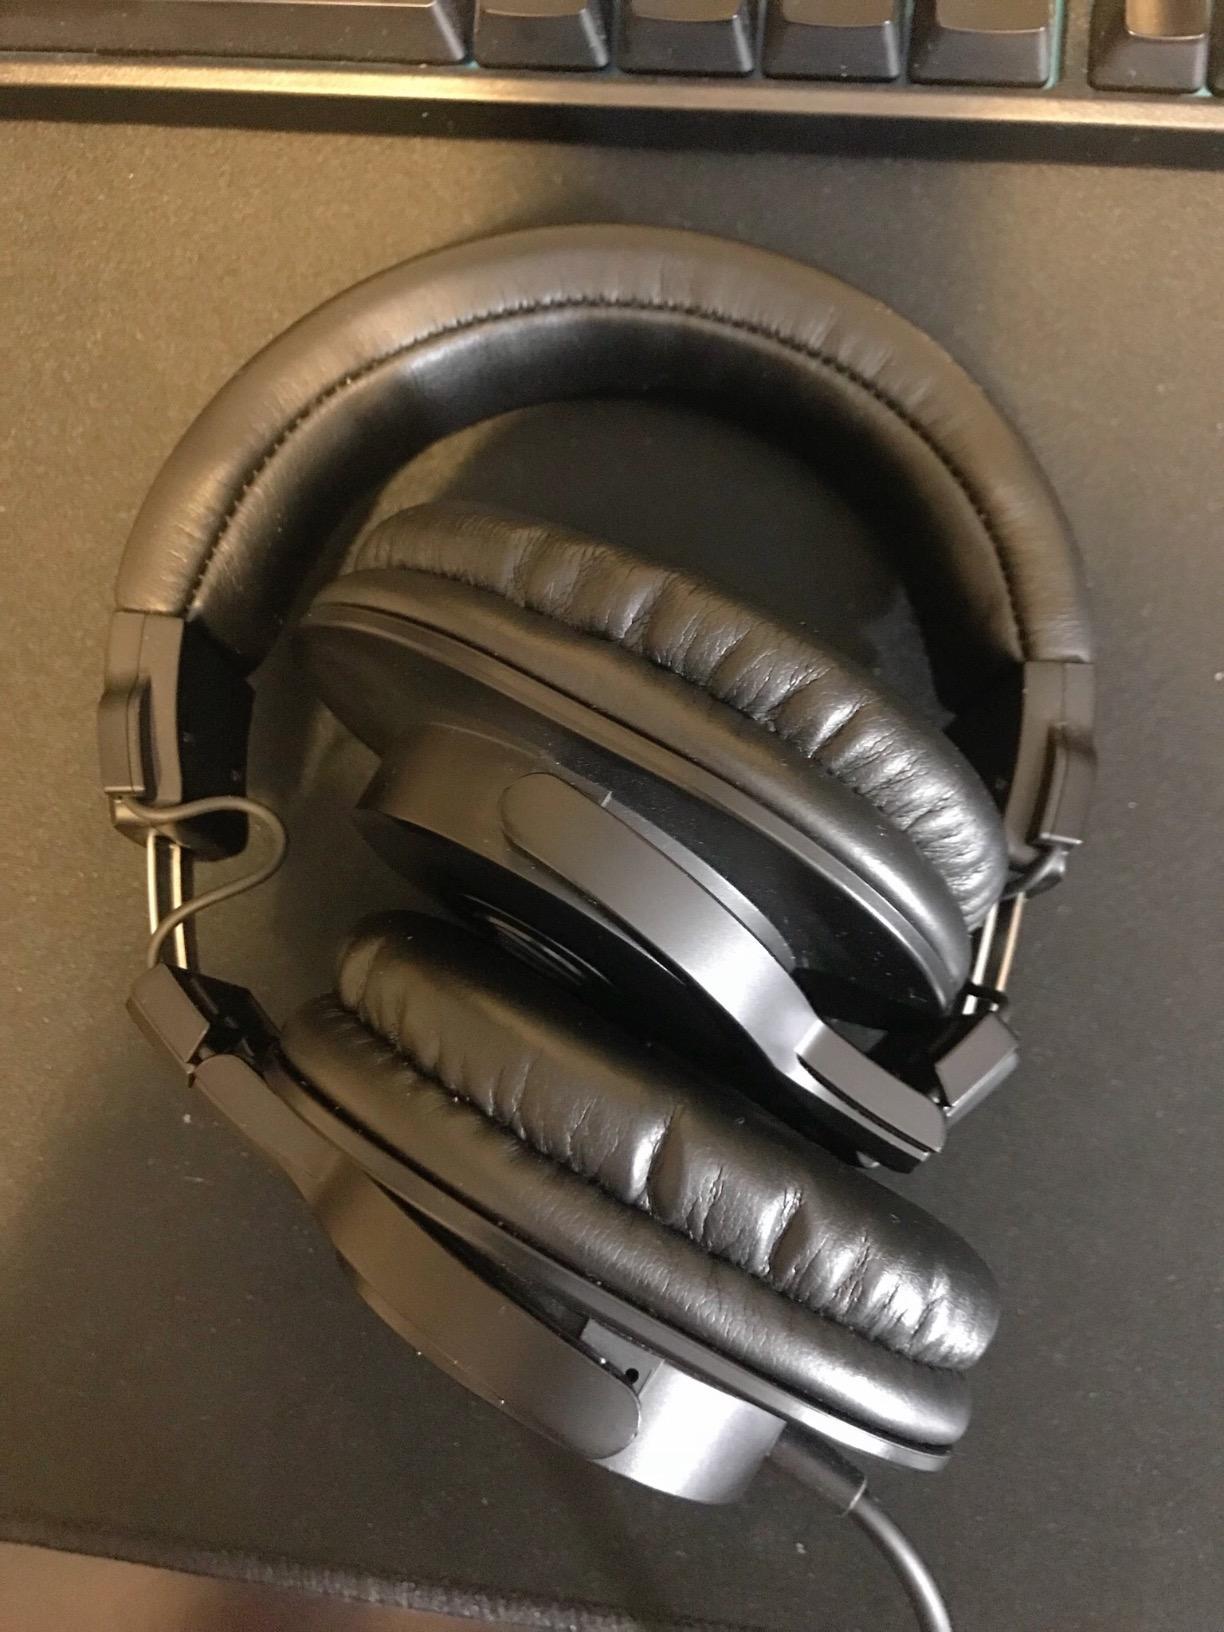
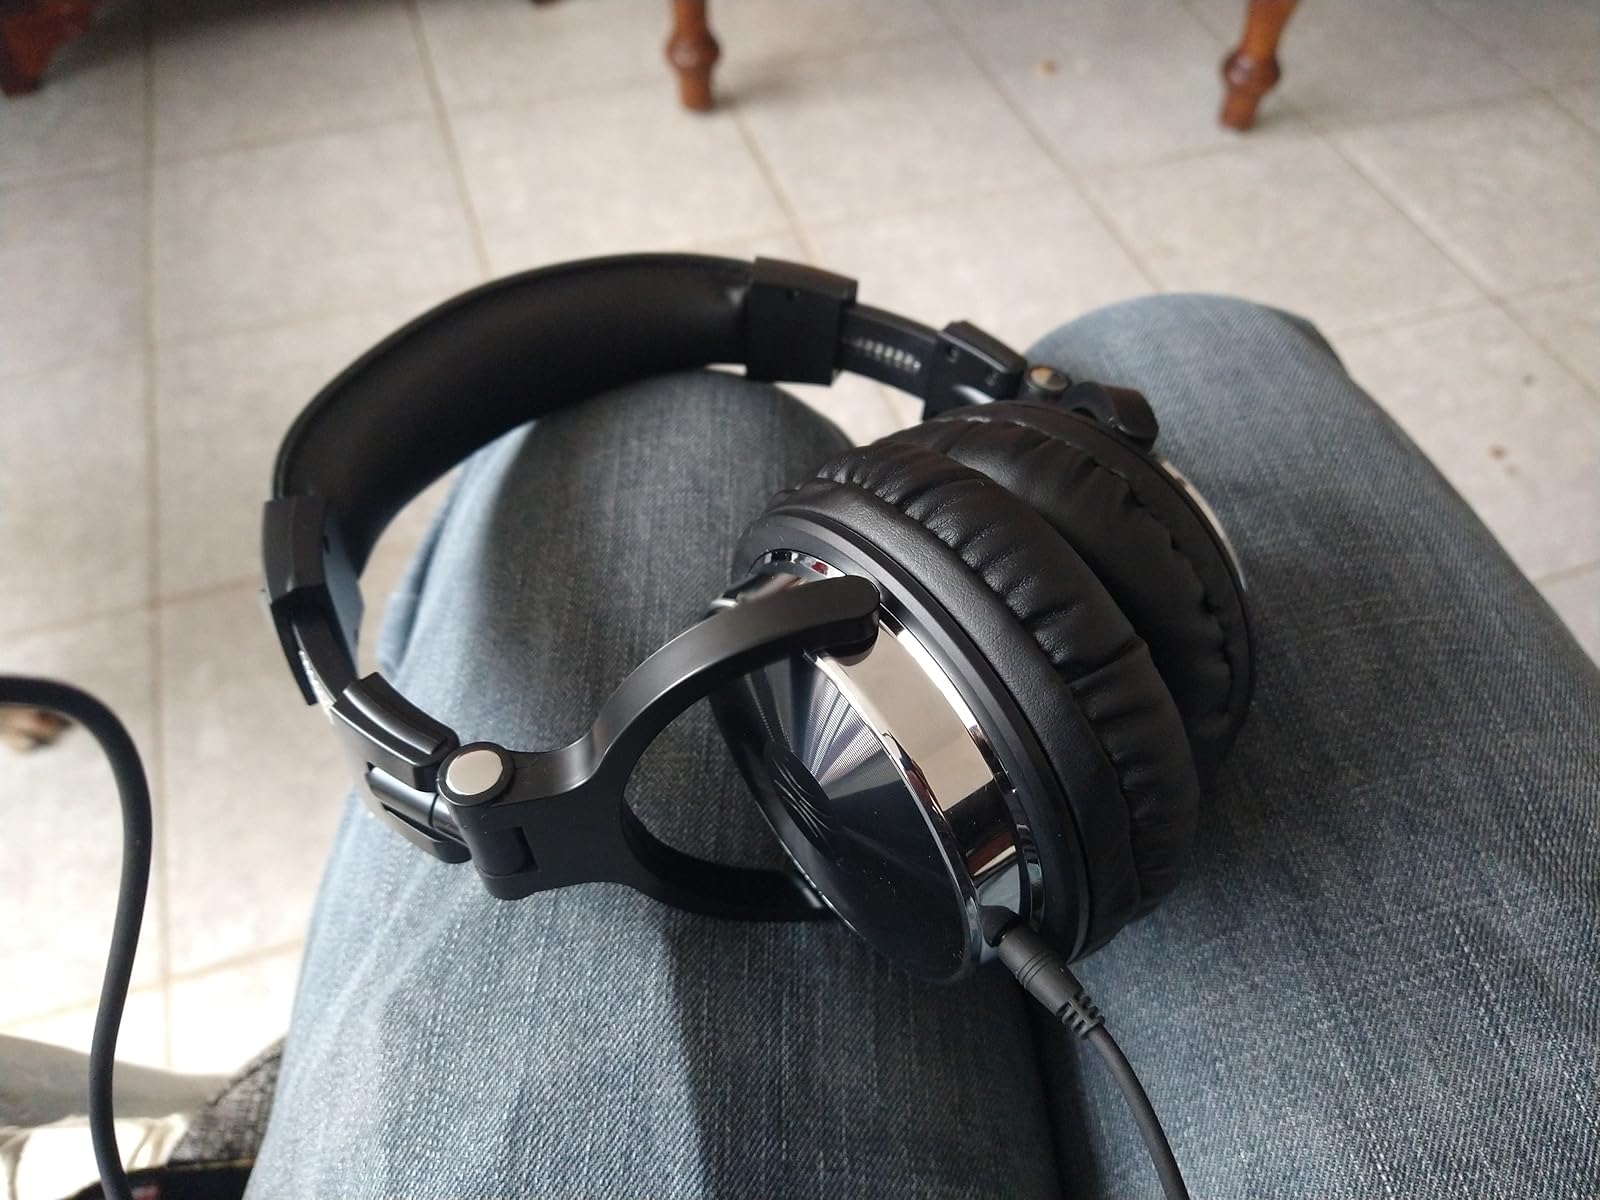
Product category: headphones
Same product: no